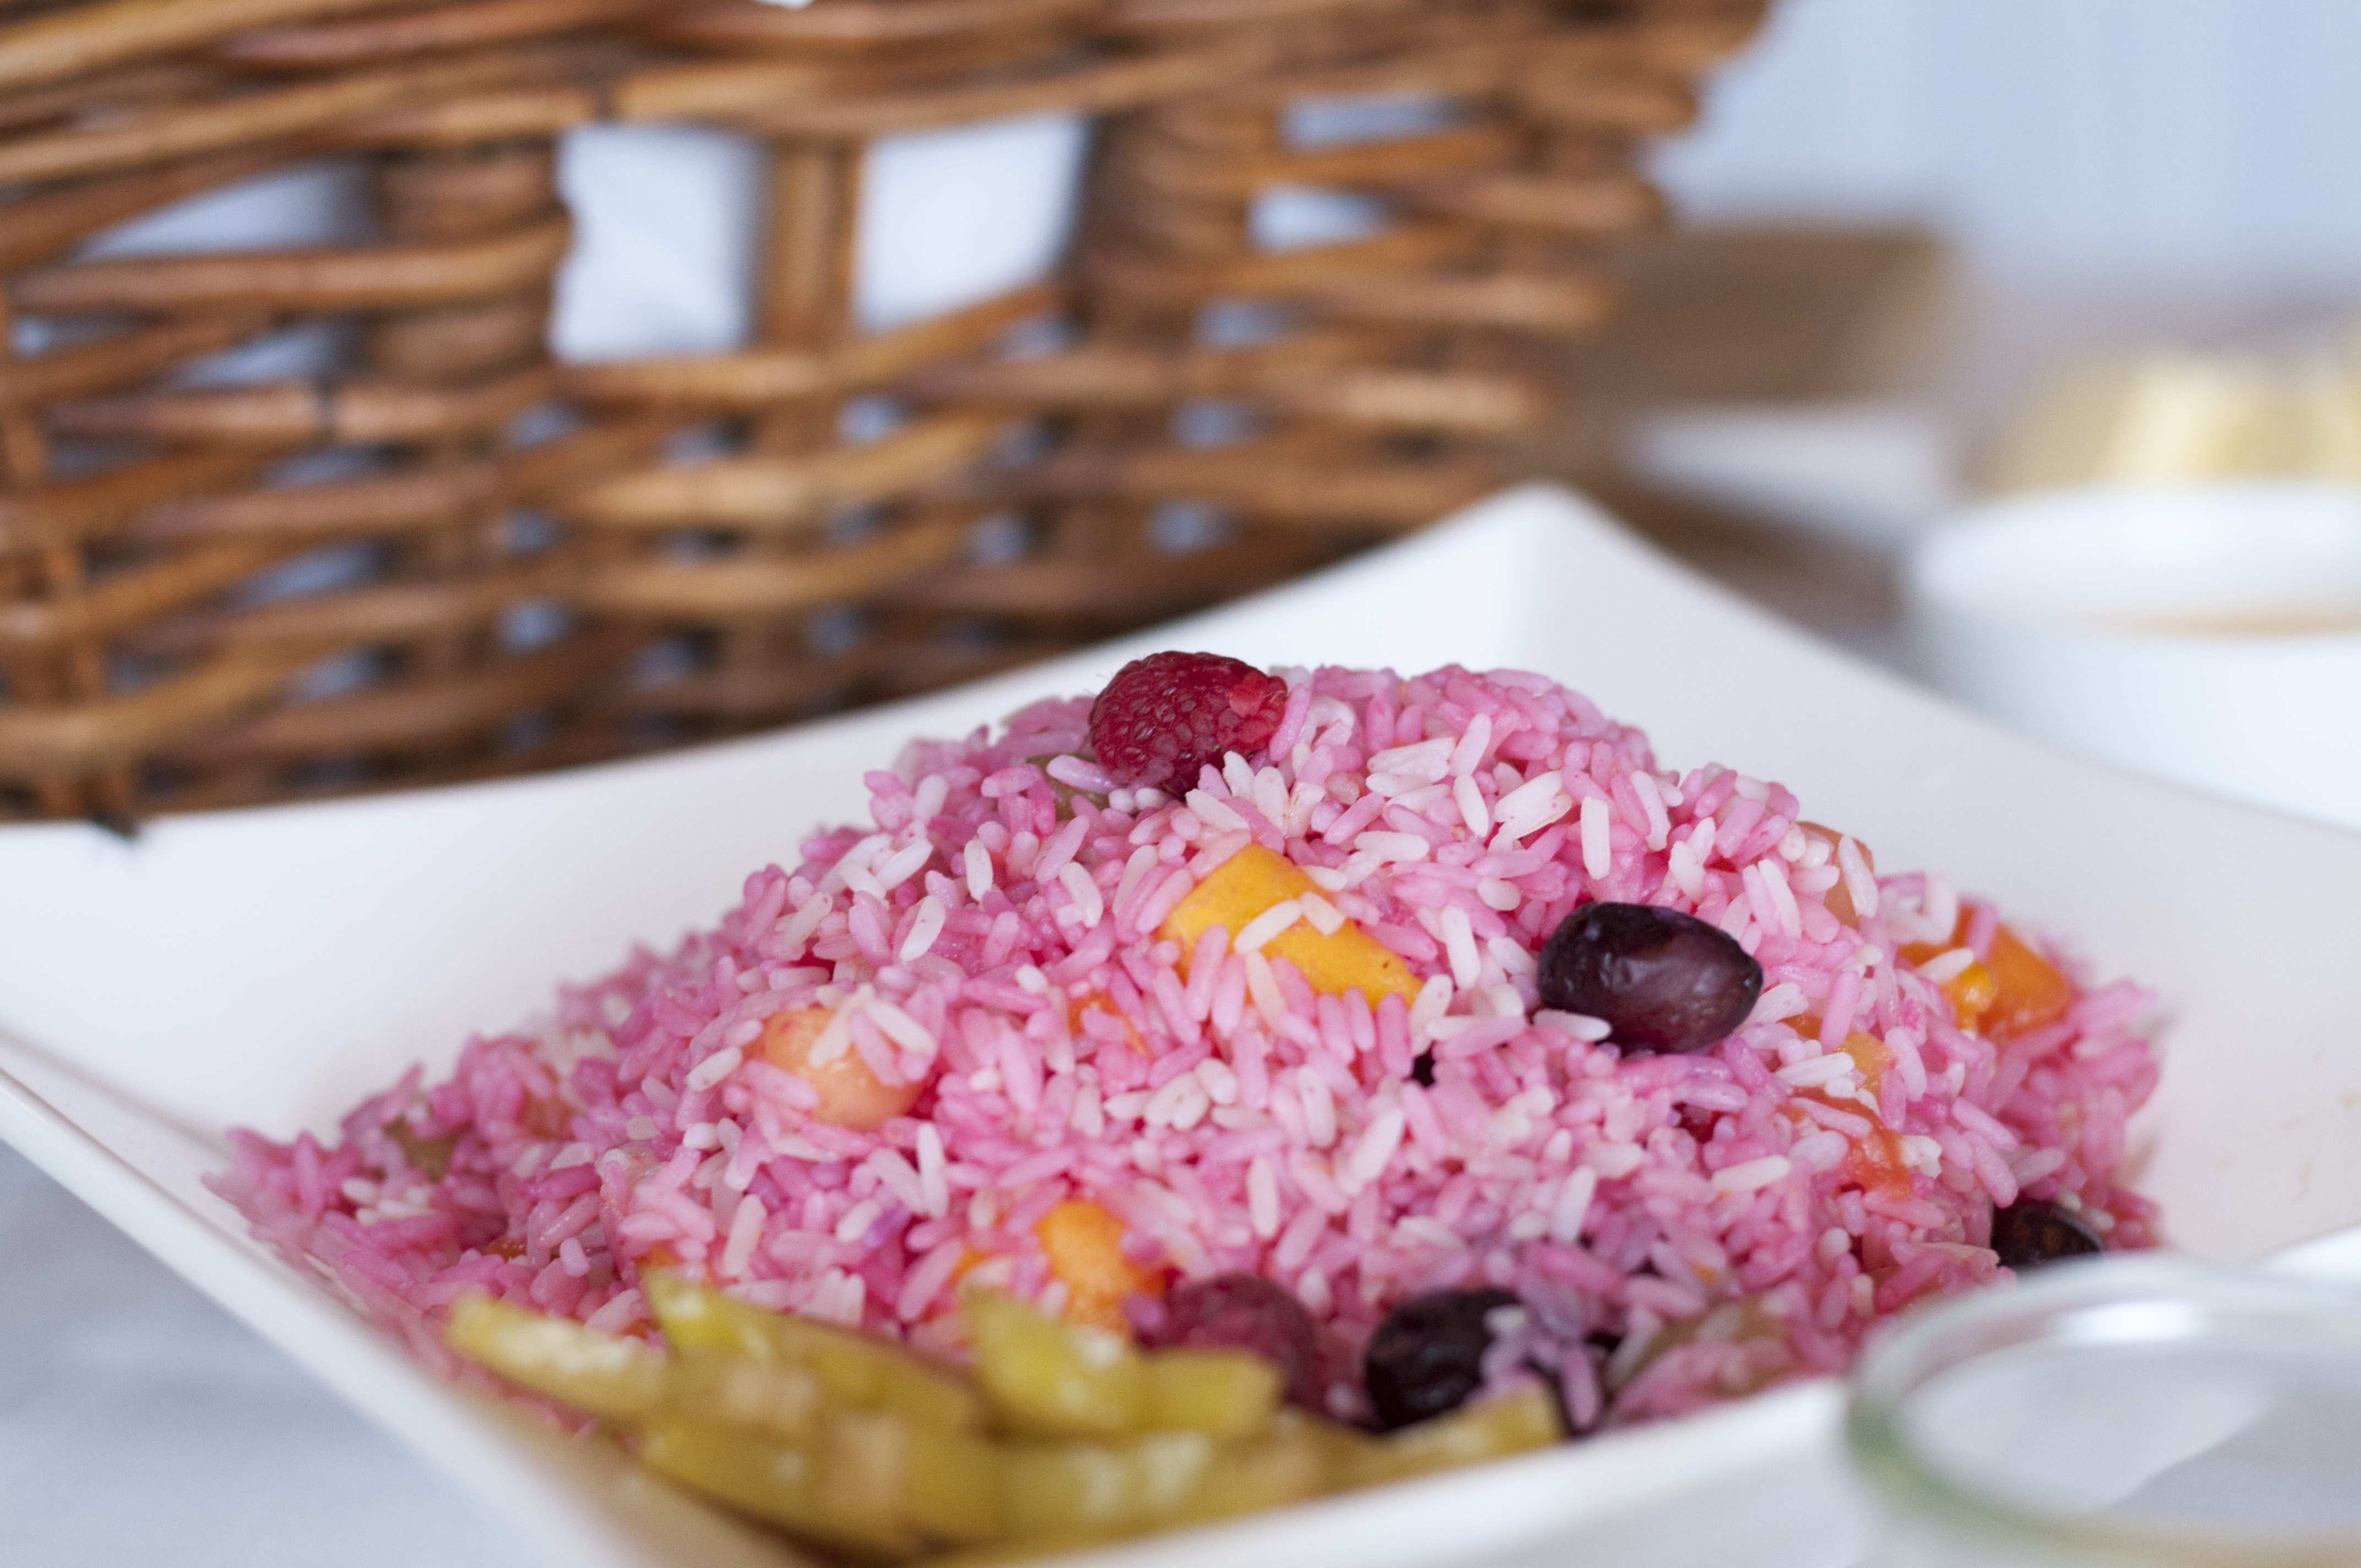
decoration, dish, meal, food, produce, pink, breakfast, wedding, cuisine, rice, buffet, pink rice, abendbrot